Tom Friendly

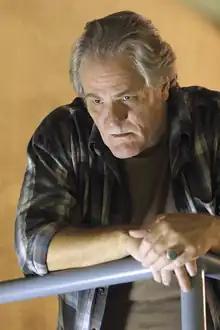

Tom Friendly, often referred to as Tom, Mr. Friendly, or Zeke by Sawyer is a fictional character portrayed by M. C. Gainey on the American Broadcasting Company (ABC) television series "Lost". The series follows the lives of around forty survivors from the crash of Oceanic Flight 815. The survivors find themselves on a mysterious tropical island, and interact with a group they dub the Others, who appear to have lived on the Island long before the crash. Tom is an influential member of the Others, introduced in the season one finale "Exodus: Part 2", where he kidnaps one of the survivors. The character makes another fifteen appearances before being killed in the season three finale "Through the Looking Glass". Tom appears twice in season four in the flashbacks of other characters. Gainey was initially credited as playing "bearded man" and then as "Mr. Friendly" throughout season two before the character was given a first name. In a montage of deceased characters shown at Comic-Con in 2009, the "Lost" producers present the character's full name as "Tom Friendly".